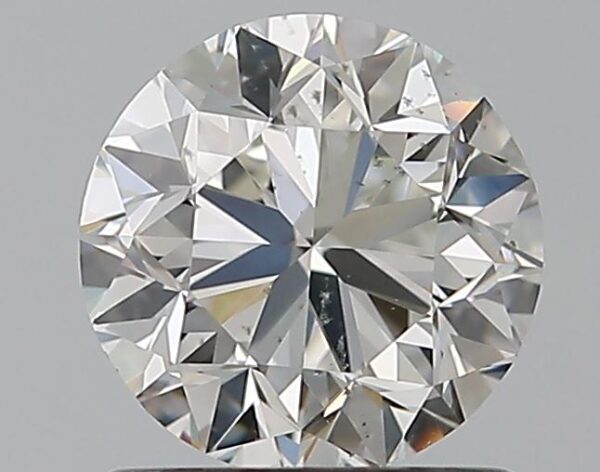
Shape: round
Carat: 1
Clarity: SI1
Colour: H
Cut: GD
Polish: EX
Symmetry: VG
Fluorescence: N
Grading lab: GIA
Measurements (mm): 6.05 x 6.13 x 4.03